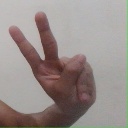
अक्षर: ऐ